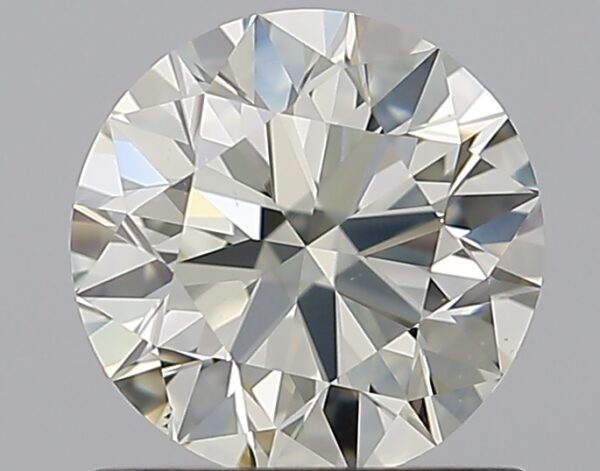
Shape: round
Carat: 1
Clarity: VS1
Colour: N
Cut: EX
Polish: EX
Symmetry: EX
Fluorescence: N
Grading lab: GIA
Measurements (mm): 6.37 x 6.41 x 3.94